Scott Kooistra

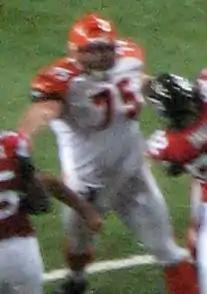
Kooistra with the Cincinnati Bengals in 2007

Daniel Scott Kooistra [KOO-struh] (born October 14, 1980) is an American former professional football offensive tackle. He played college football at North Carolina State and was selected by the Cincinnati Bengals in the seventh round of the 2003 NFL draft. Kooistra was also a member of the Cleveland Browns, Baltimore Ravens and Minnesota Vikings.